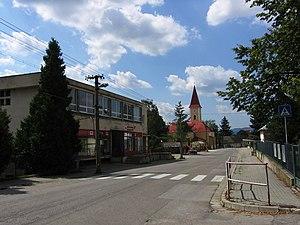
Trenčianska Turná est un village de Slovaquie situé dans la région de Trenčín.